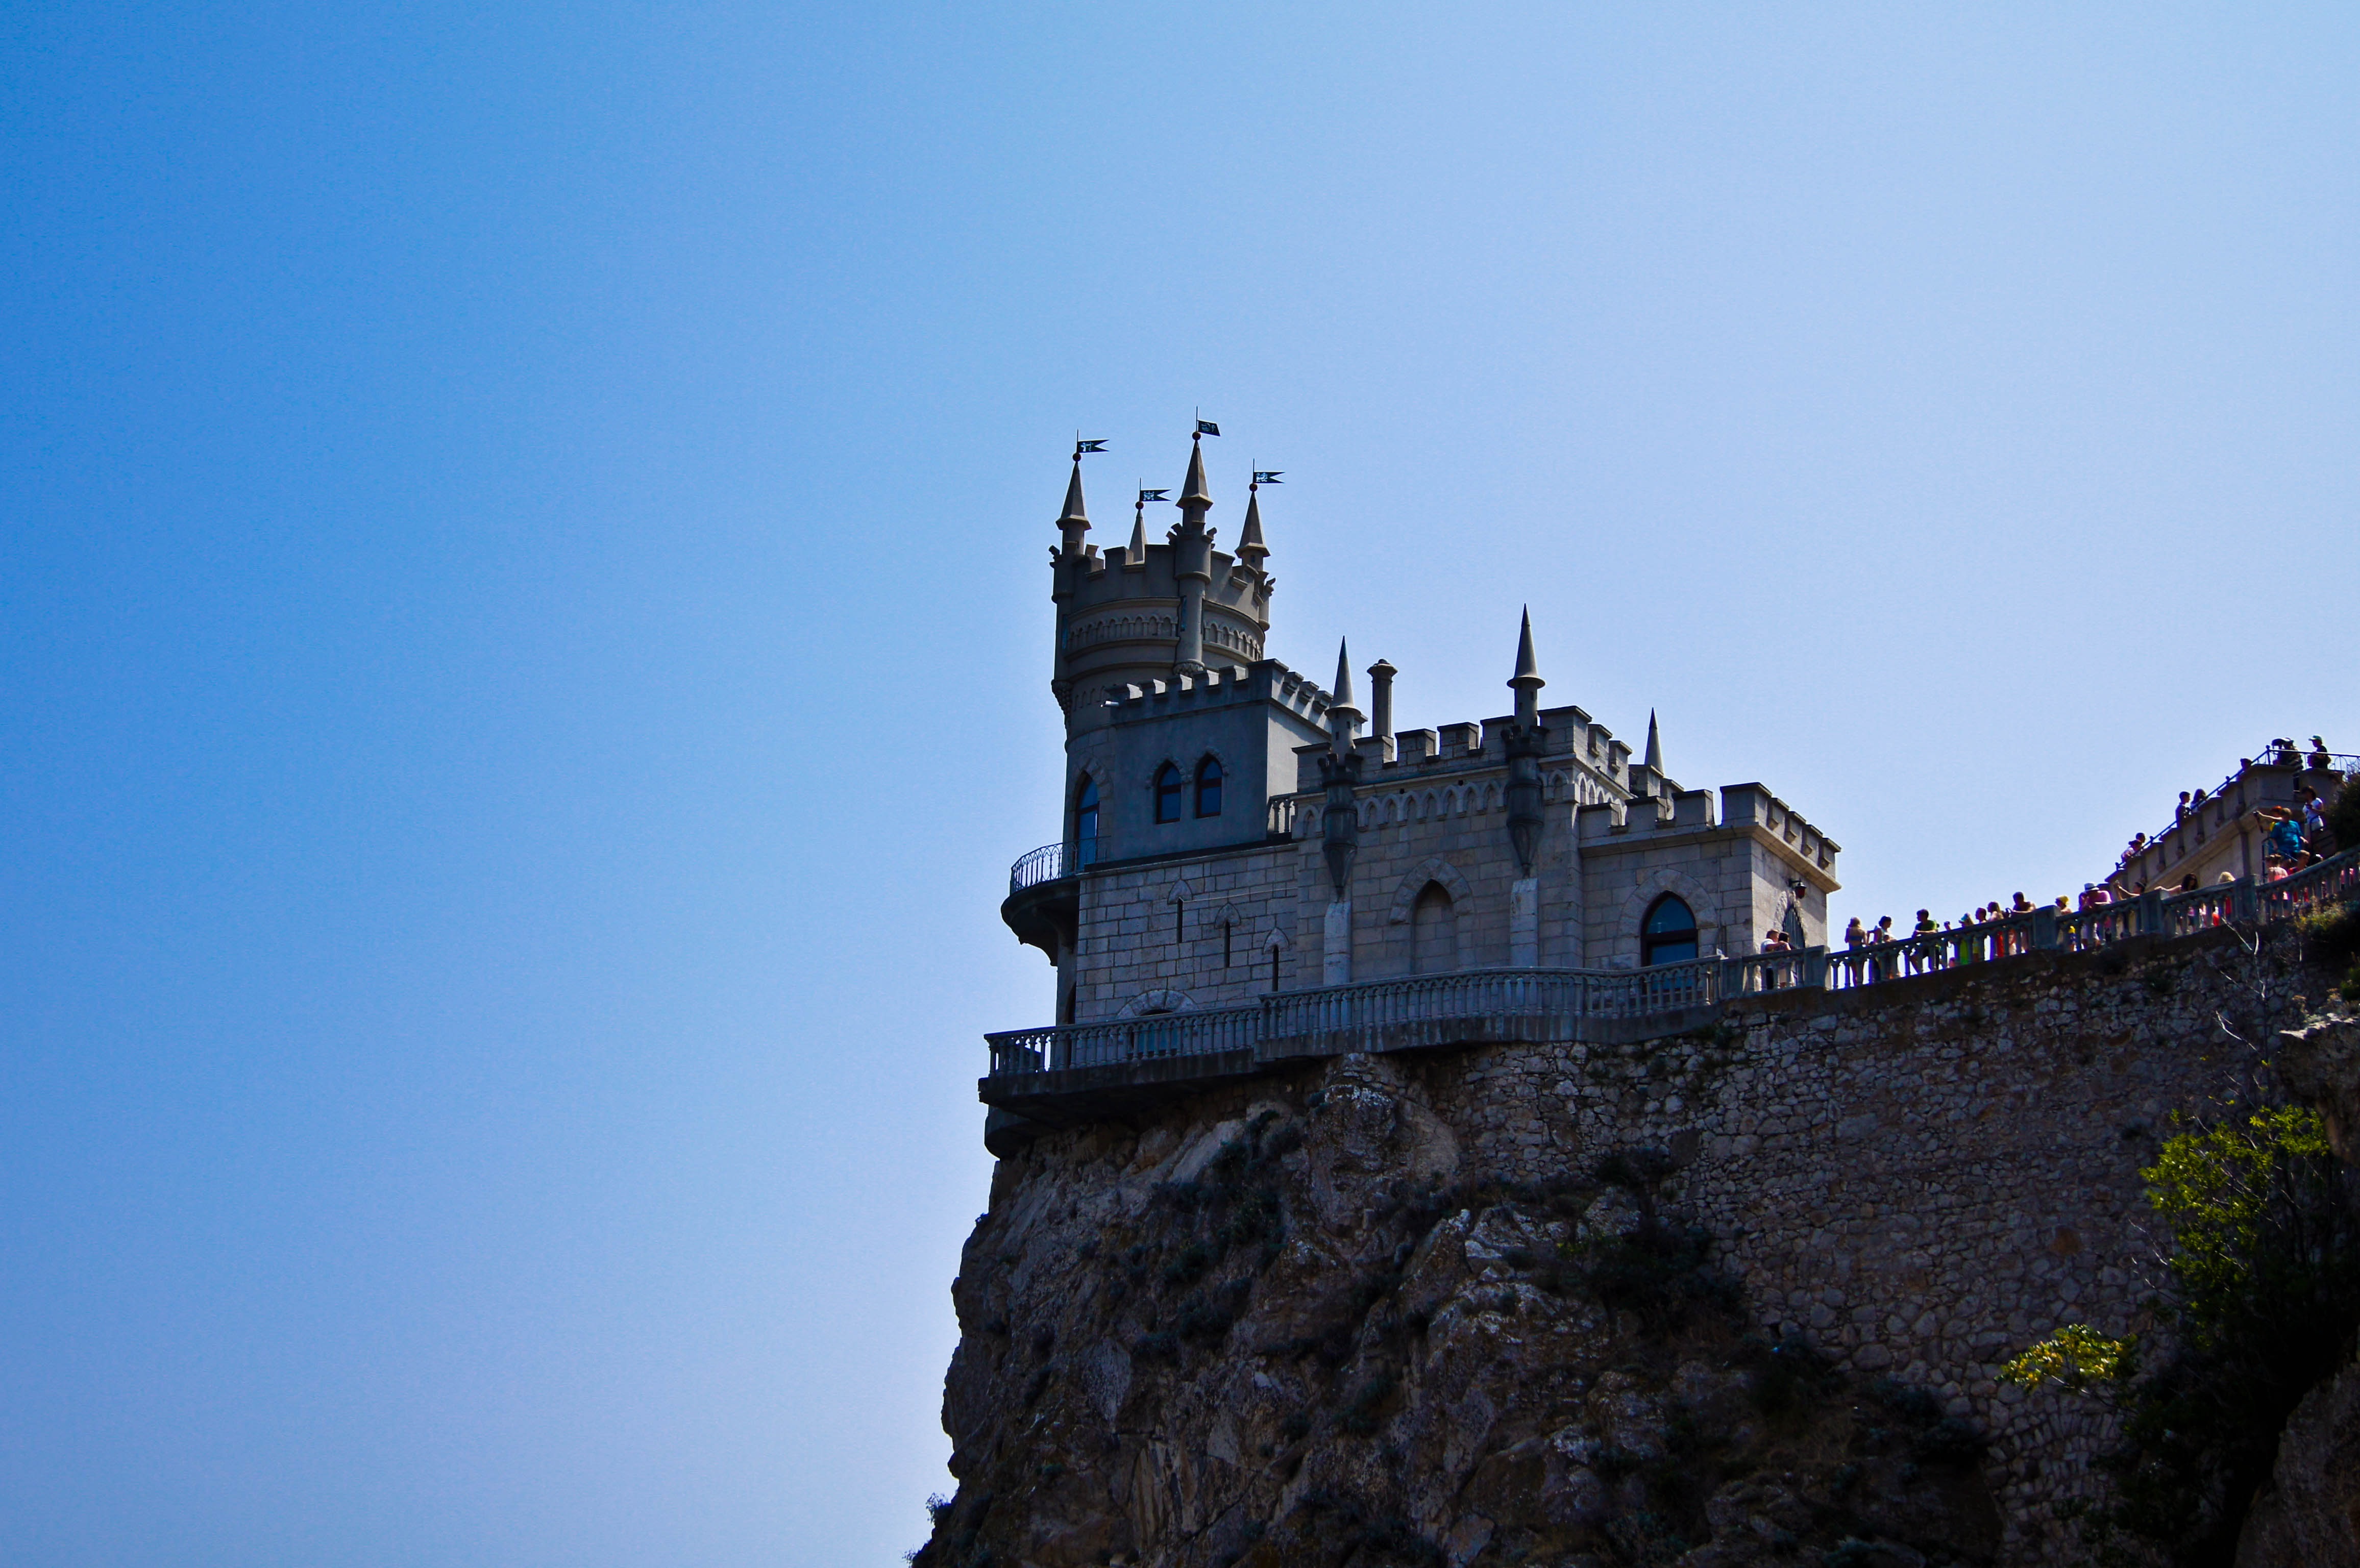
sea, sky, building, chateau, tower, castle, landmark, blue, black sea, crimea, swallow's nest